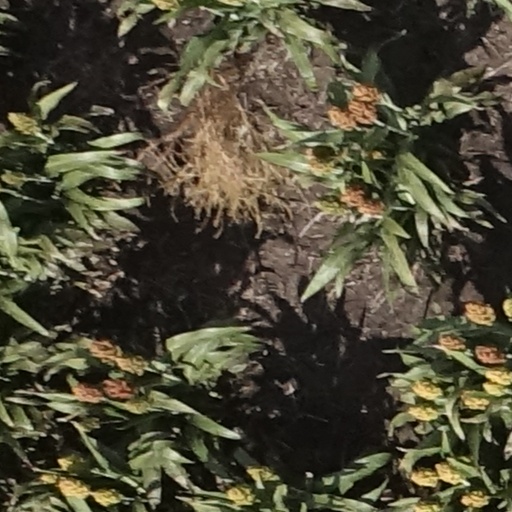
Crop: sorghum